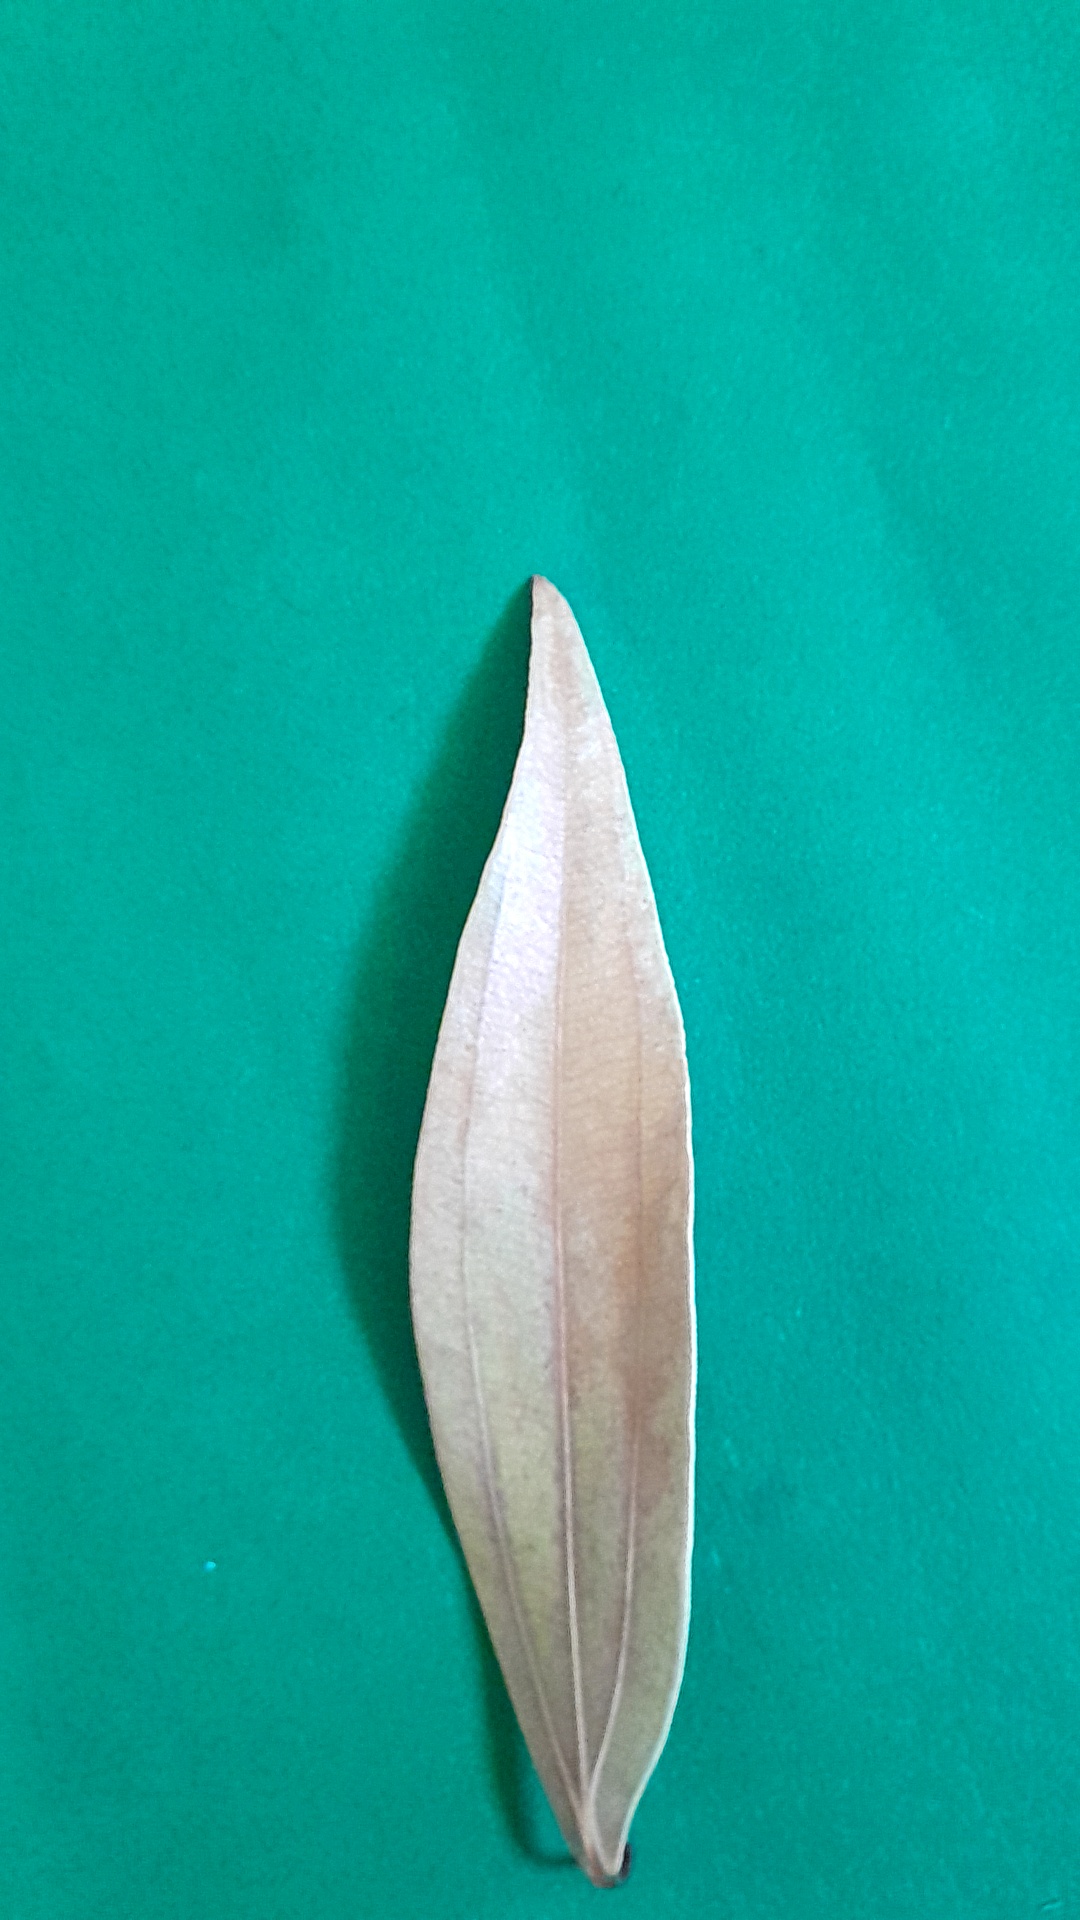
Label: Dry Leaf